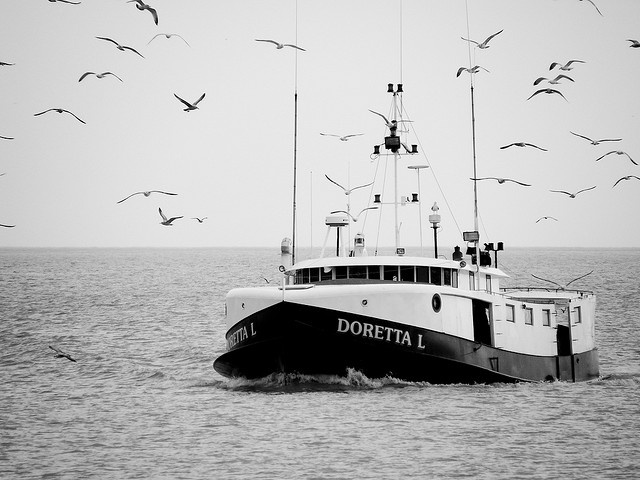
A black and white photo of a boat in the water.
There are lots of seagulls flying near a boat.
a big boat sails through the water with birds flying over it
A boat on the ocean with a grouping of birds flying around.
Seagulls flock around a fishing boat as it returns to port.